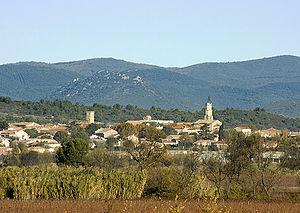
Vue générale de Cazouls-lès-Béziers (Hérault)